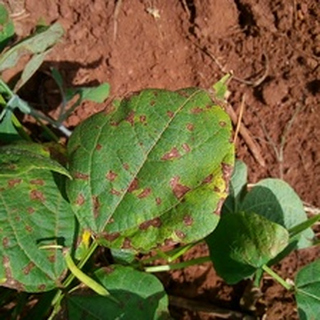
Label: bean_angular_leaf_spot